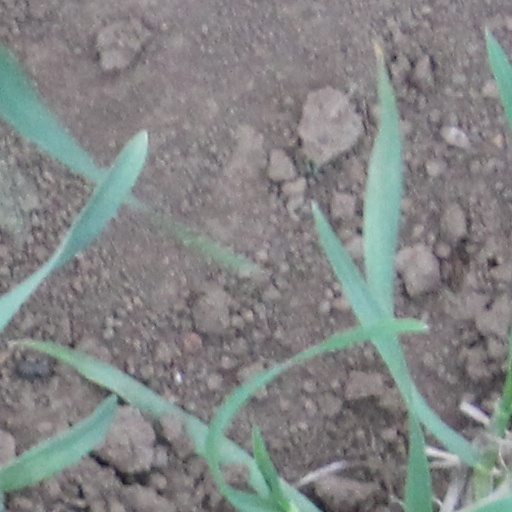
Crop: wheat